Yarra Valley Grammar

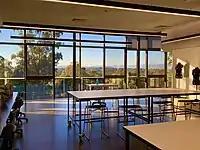
Yarra Valley Grammar fine arts classroom overlooking the Dandenong Ranges and the north campus

Compulsory core subjects exist from years 7 to 10 with electives being offered to students from year 9. The school also offers select Vocational Education and Training subjects, as well as VCE.